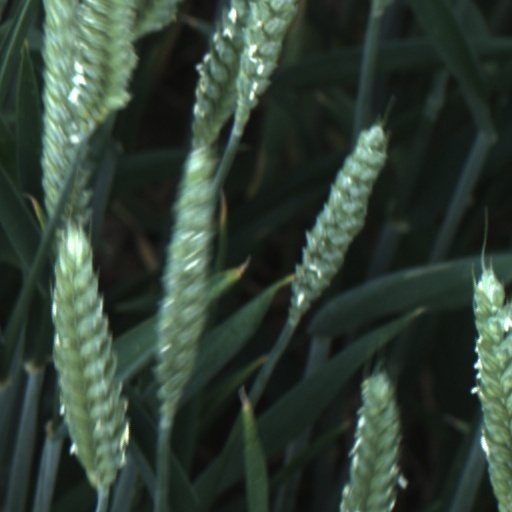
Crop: wheat